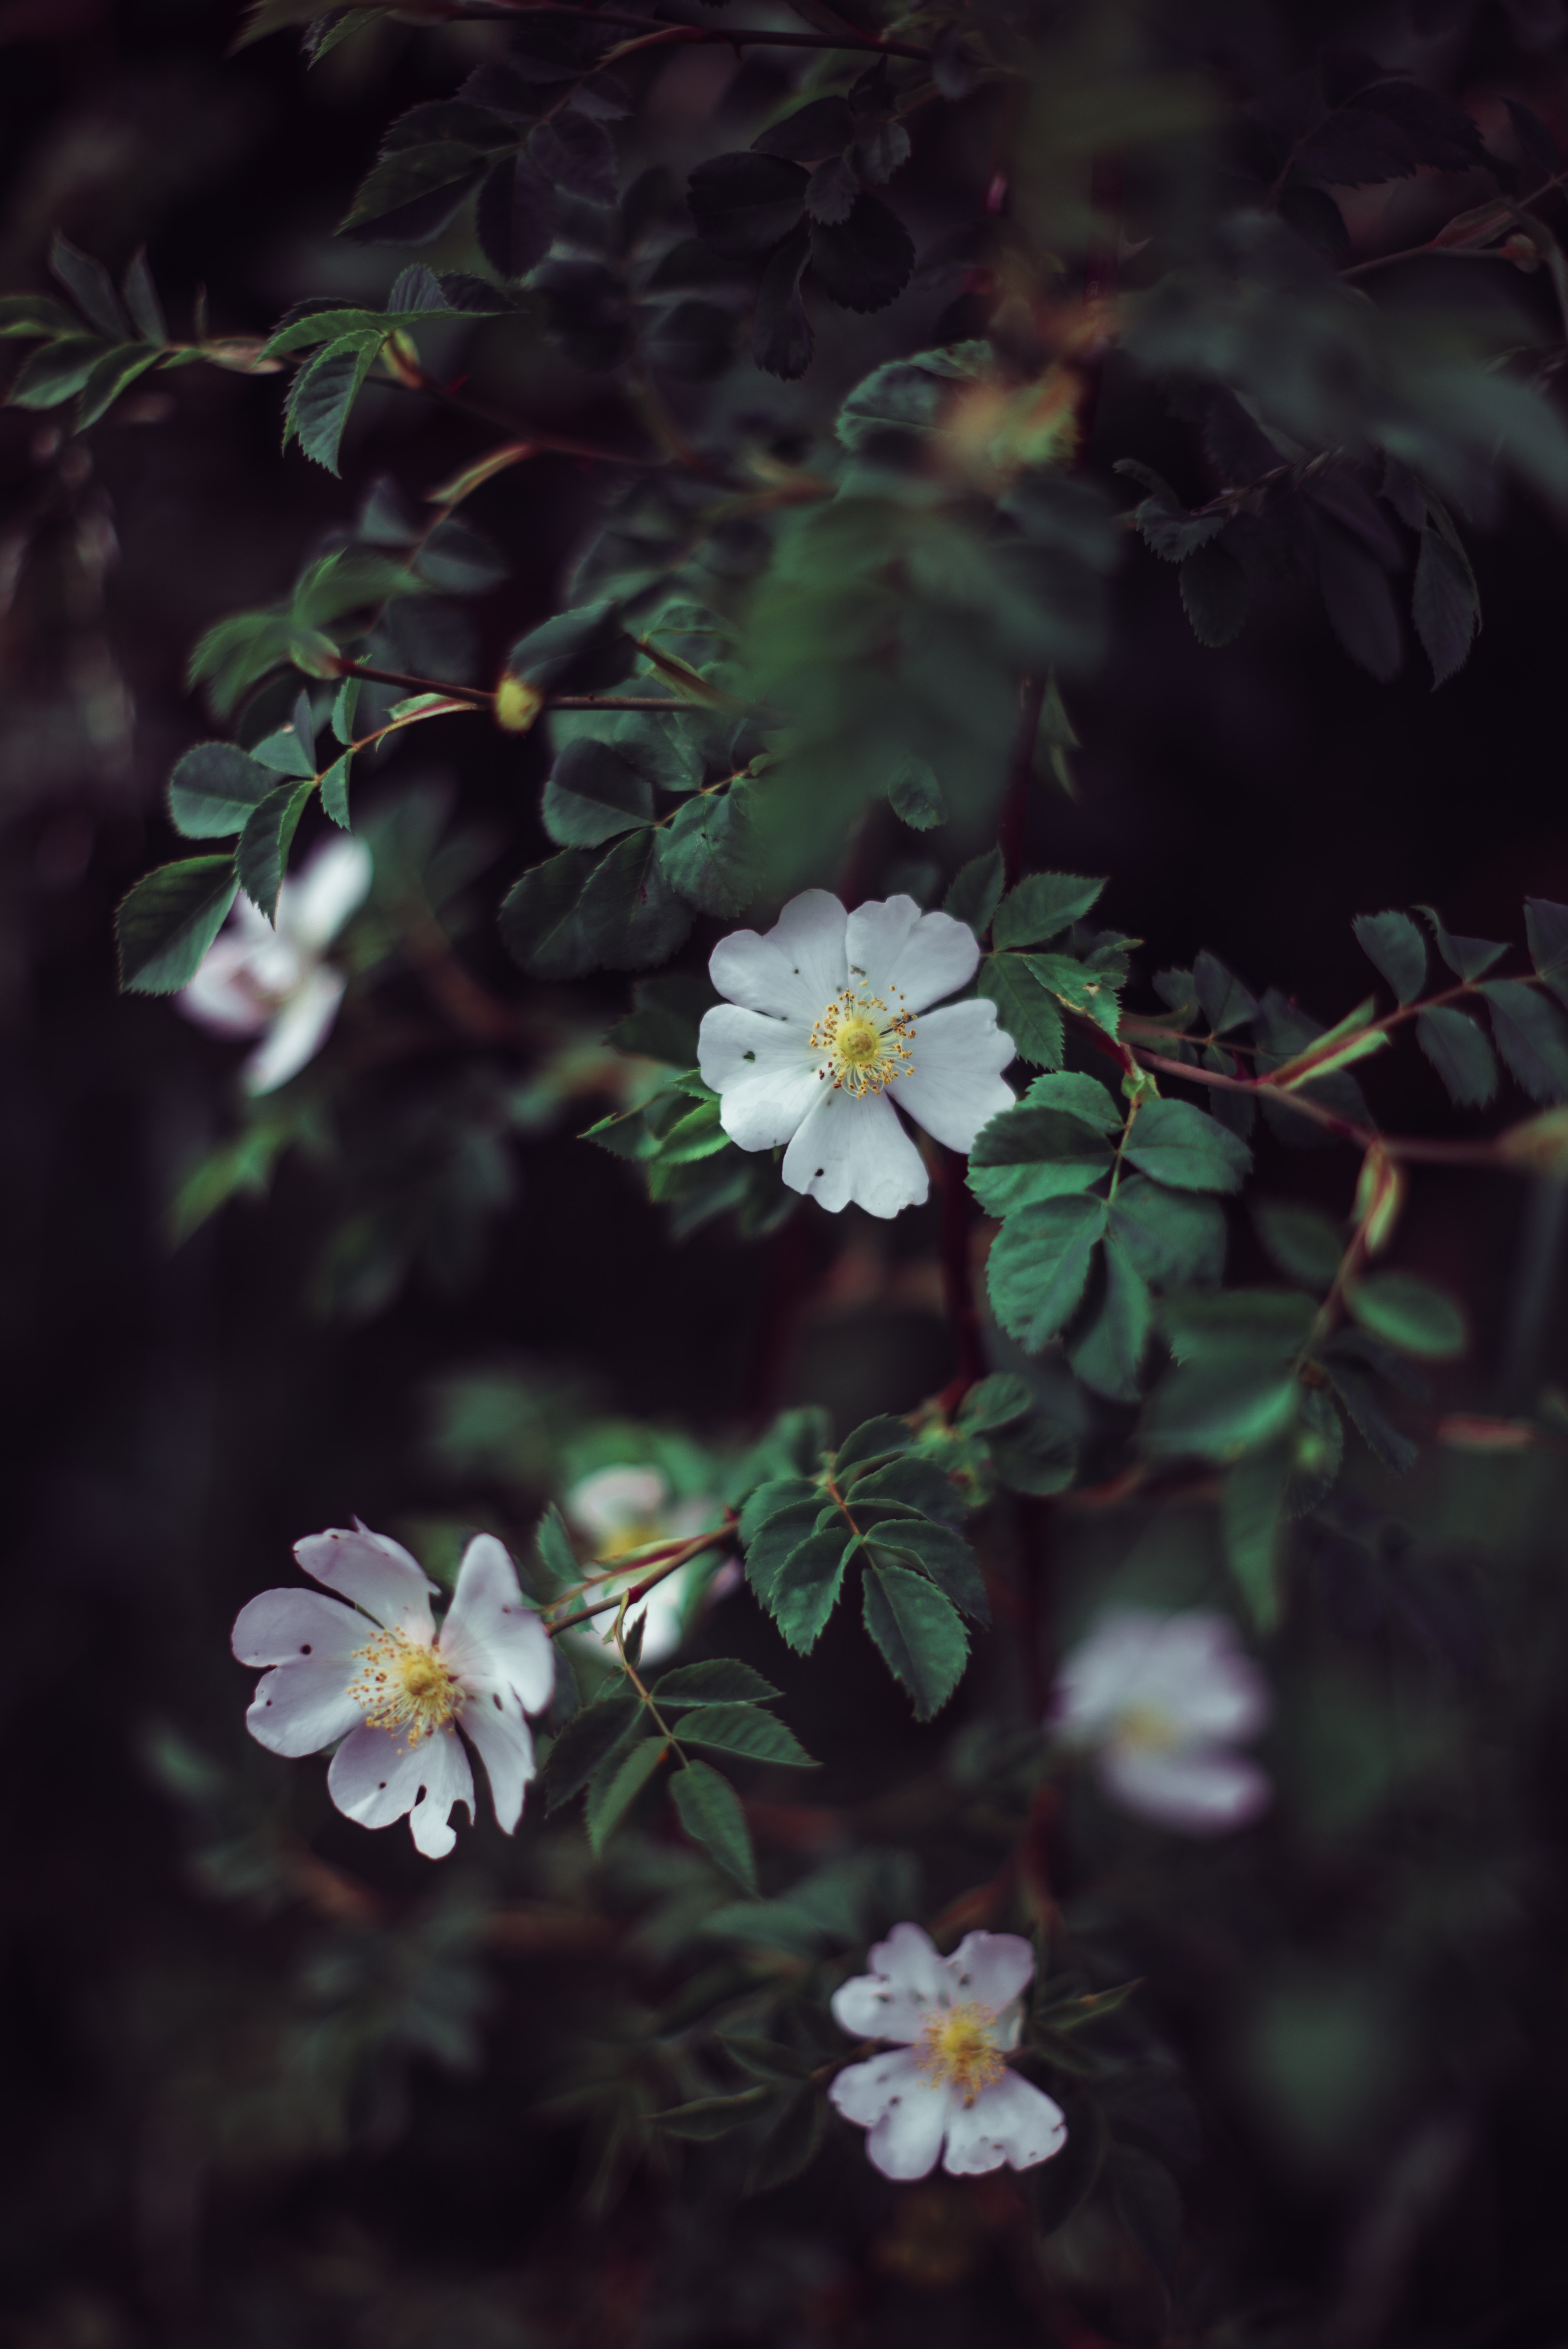
flower, petal, plant, flowering plant, leaf, rosa wichuraiana, botany, Rosa omeiensis, wildflower, rose, rose family, spring, burnet rose, rosa canina, evergreen rose, multiflora rose, branch, windflower, anemone, cinquefoil, Rosa sericea, shrub, rose order, rosa rubiginosa, rock rose, perennial plant